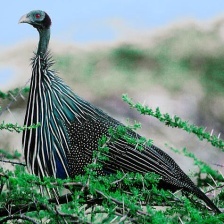
Species: VULTURINE GUINEAFOWL
Scientific name: ACRYLLIUM VULTURINUM